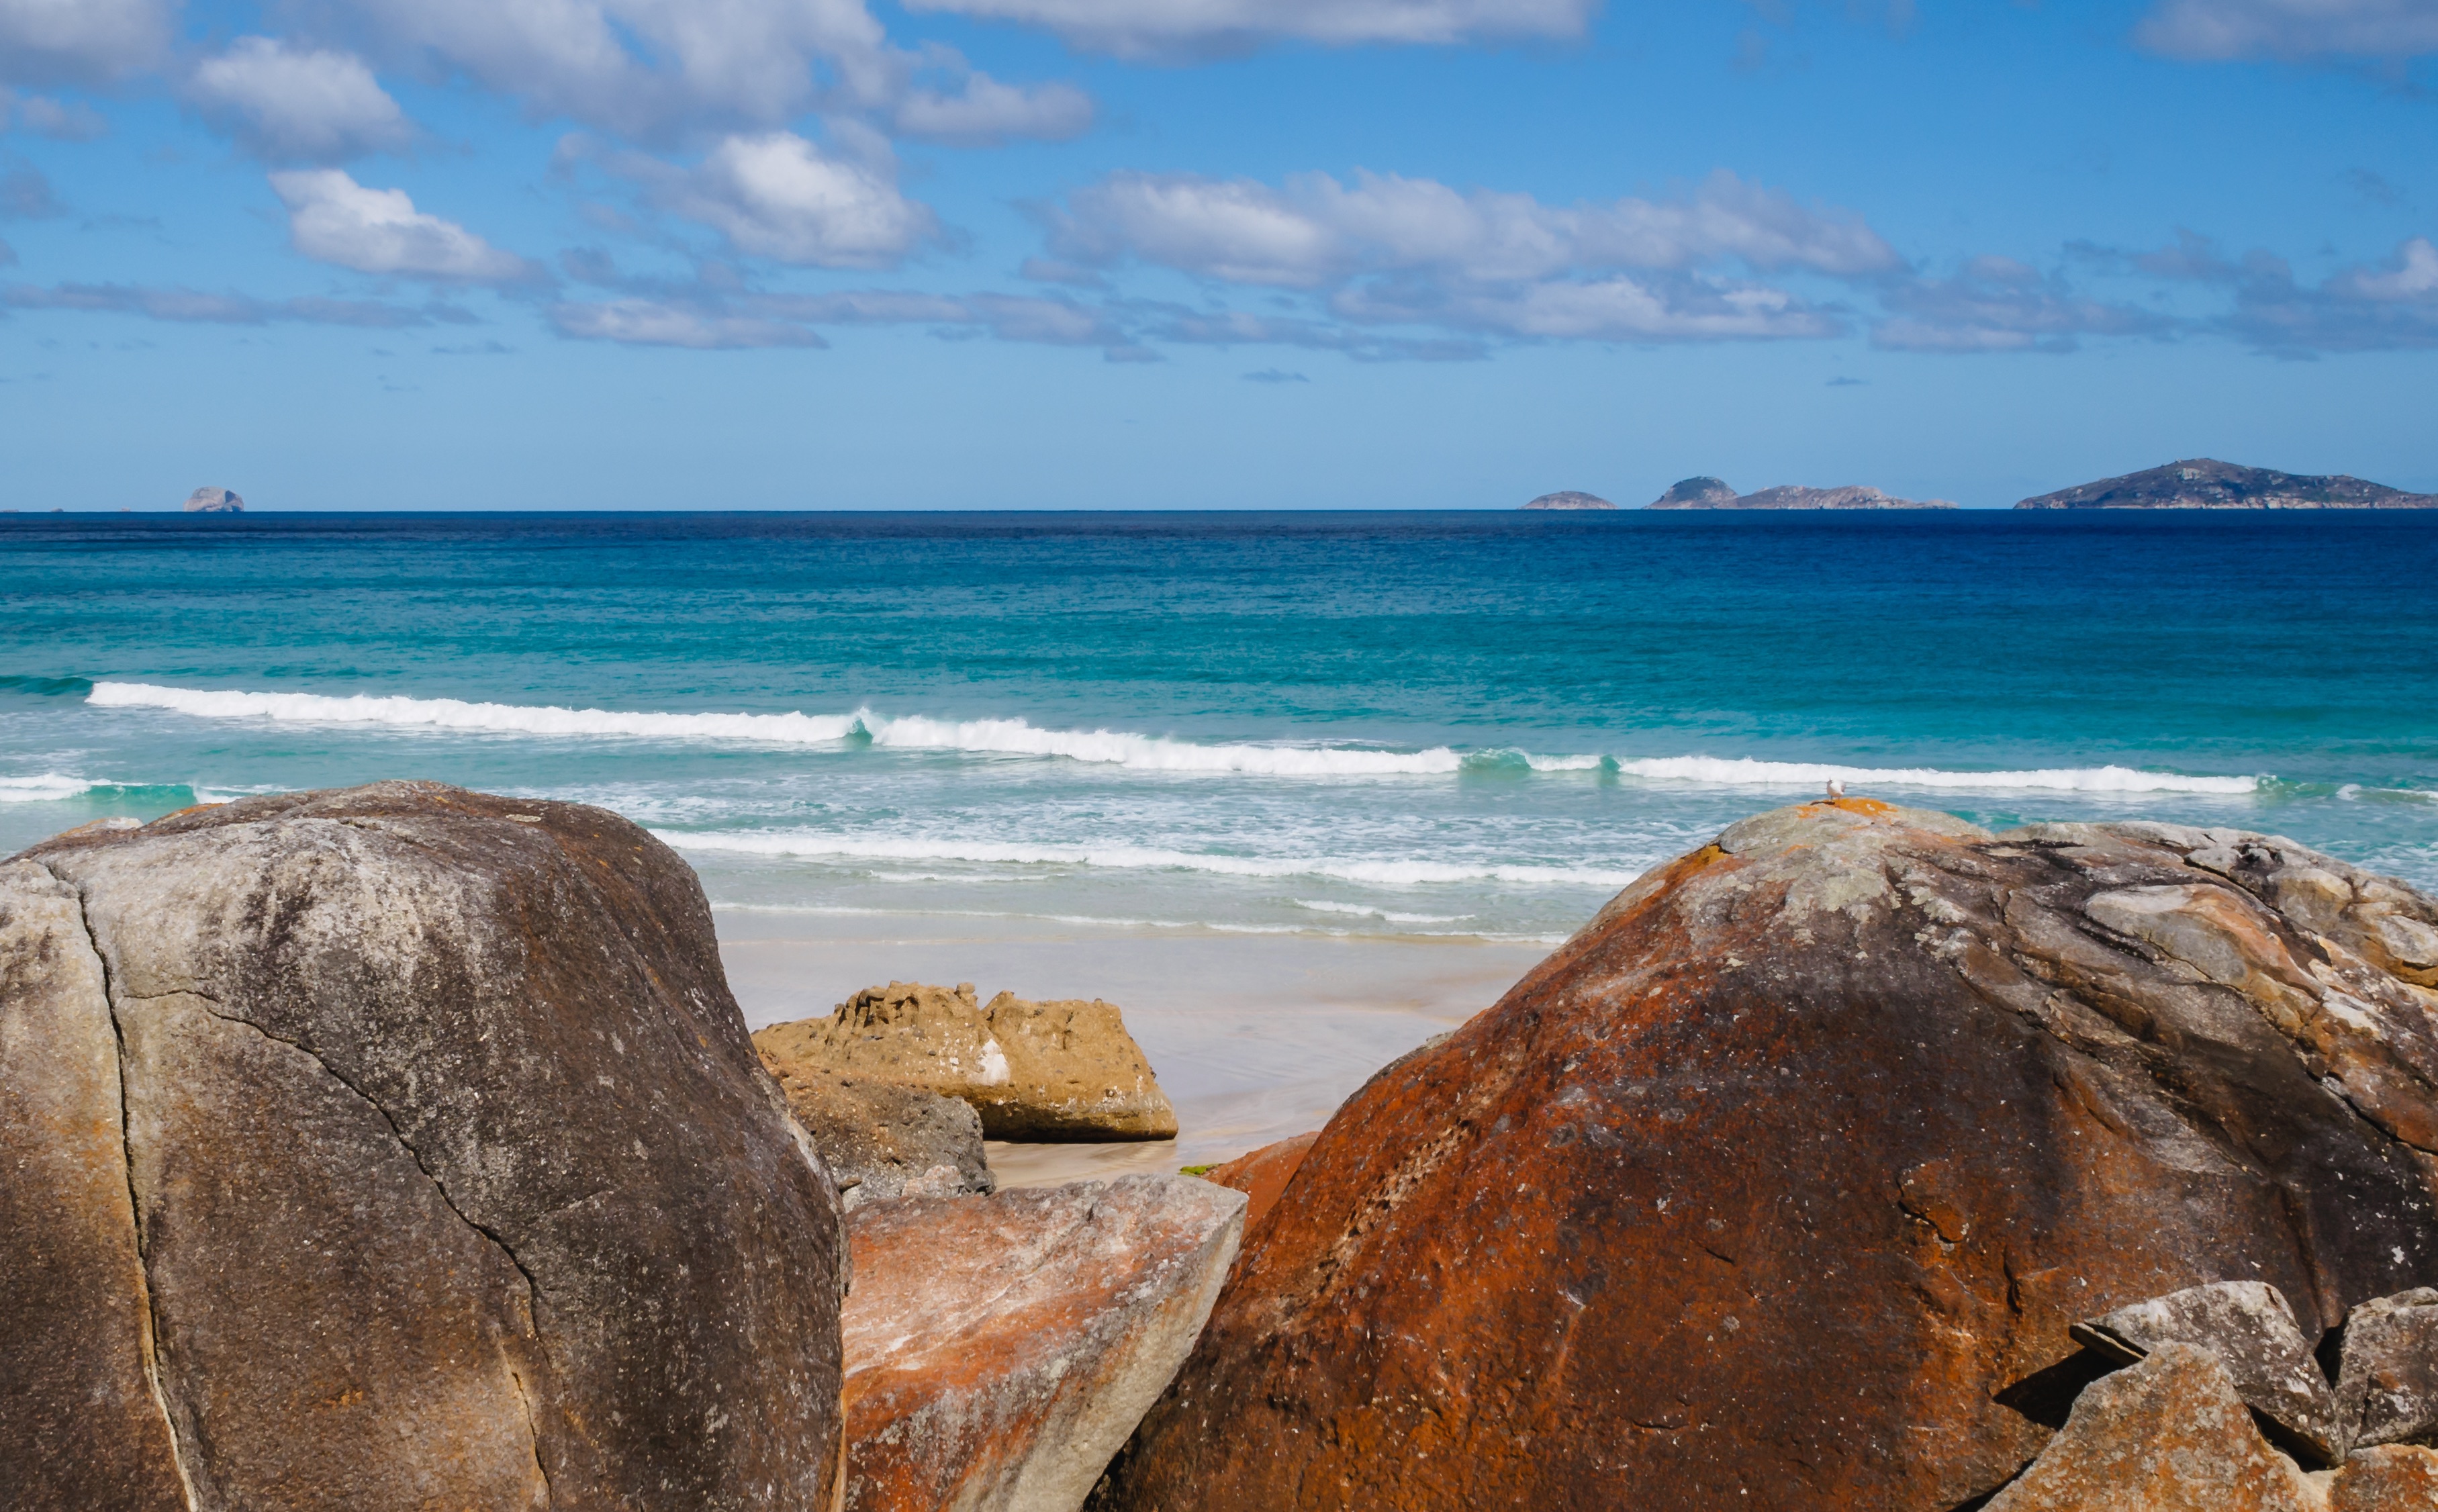
beach, sea, coast, water, sand, rock, ocean, horizon, shore, wave, vacation, cliff, cove, bay, terrain, material, body of water, cape, wind wave